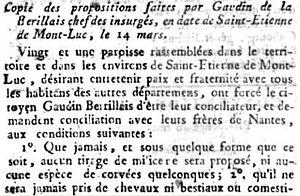
Début du manifeste de Gaudin-Bérillais, Journal de la Convention nationale, 25 mars 1793
Jacques Aubin Gaudin de La Bérillais, né à Nantes le 14 avril 1733, guillotiné à Nantes le 18 avril 1793, appelé aussi La Bérillais, Laberillais ou Gaudin-Bérillais, est un officier de l'Ancien Régime, élu chef royaliste et médiateur pendant la guerre de Vendée.